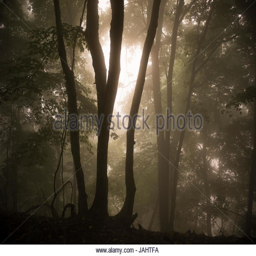
sunlight through a misty forest